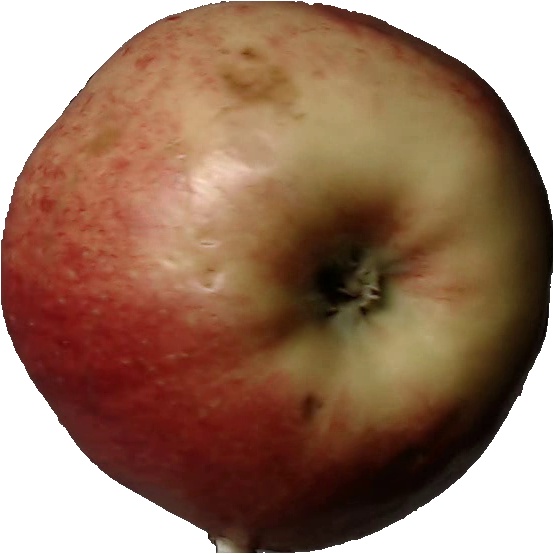
Label: apple_red_3